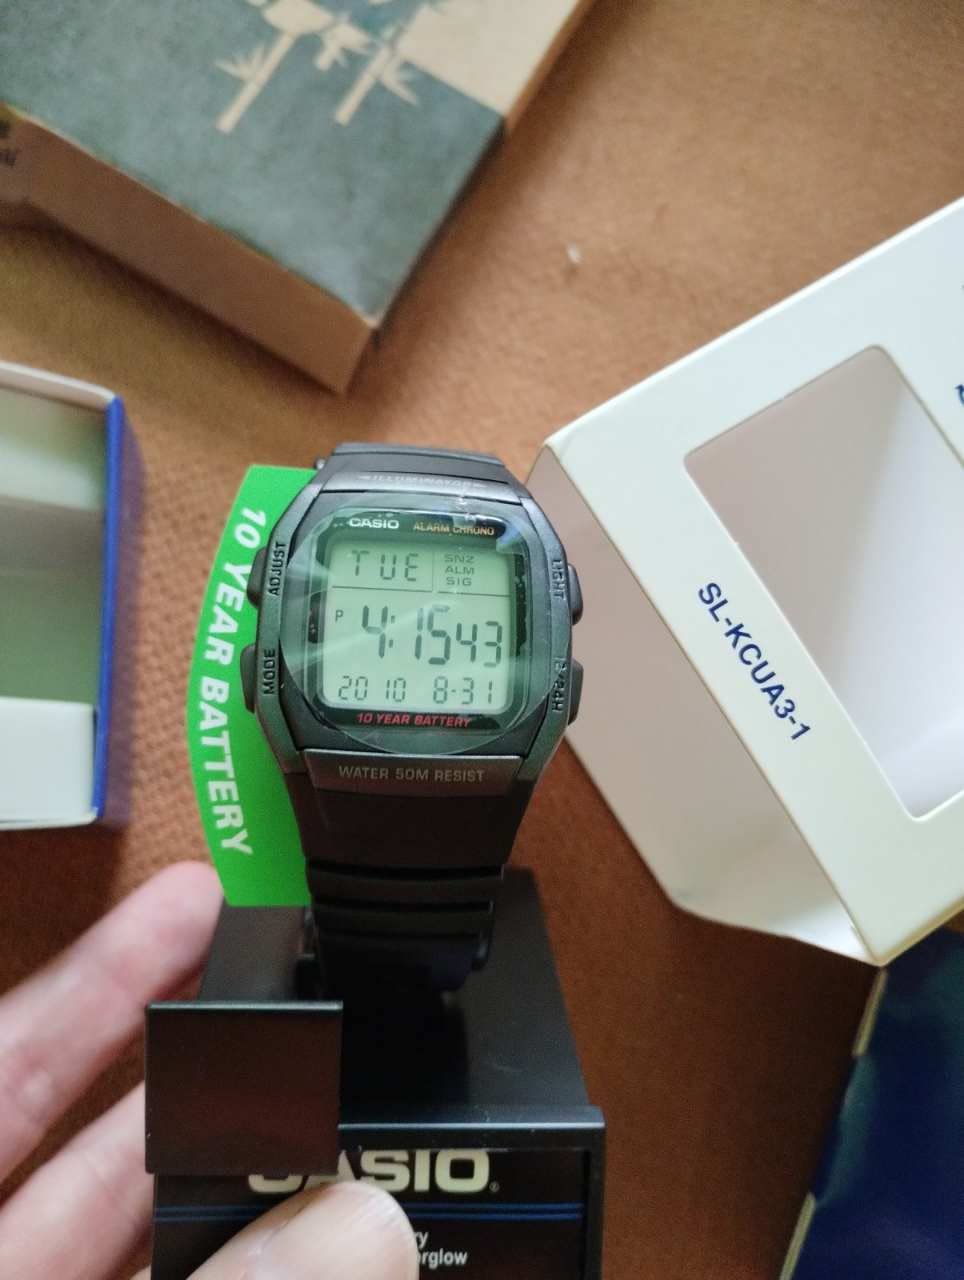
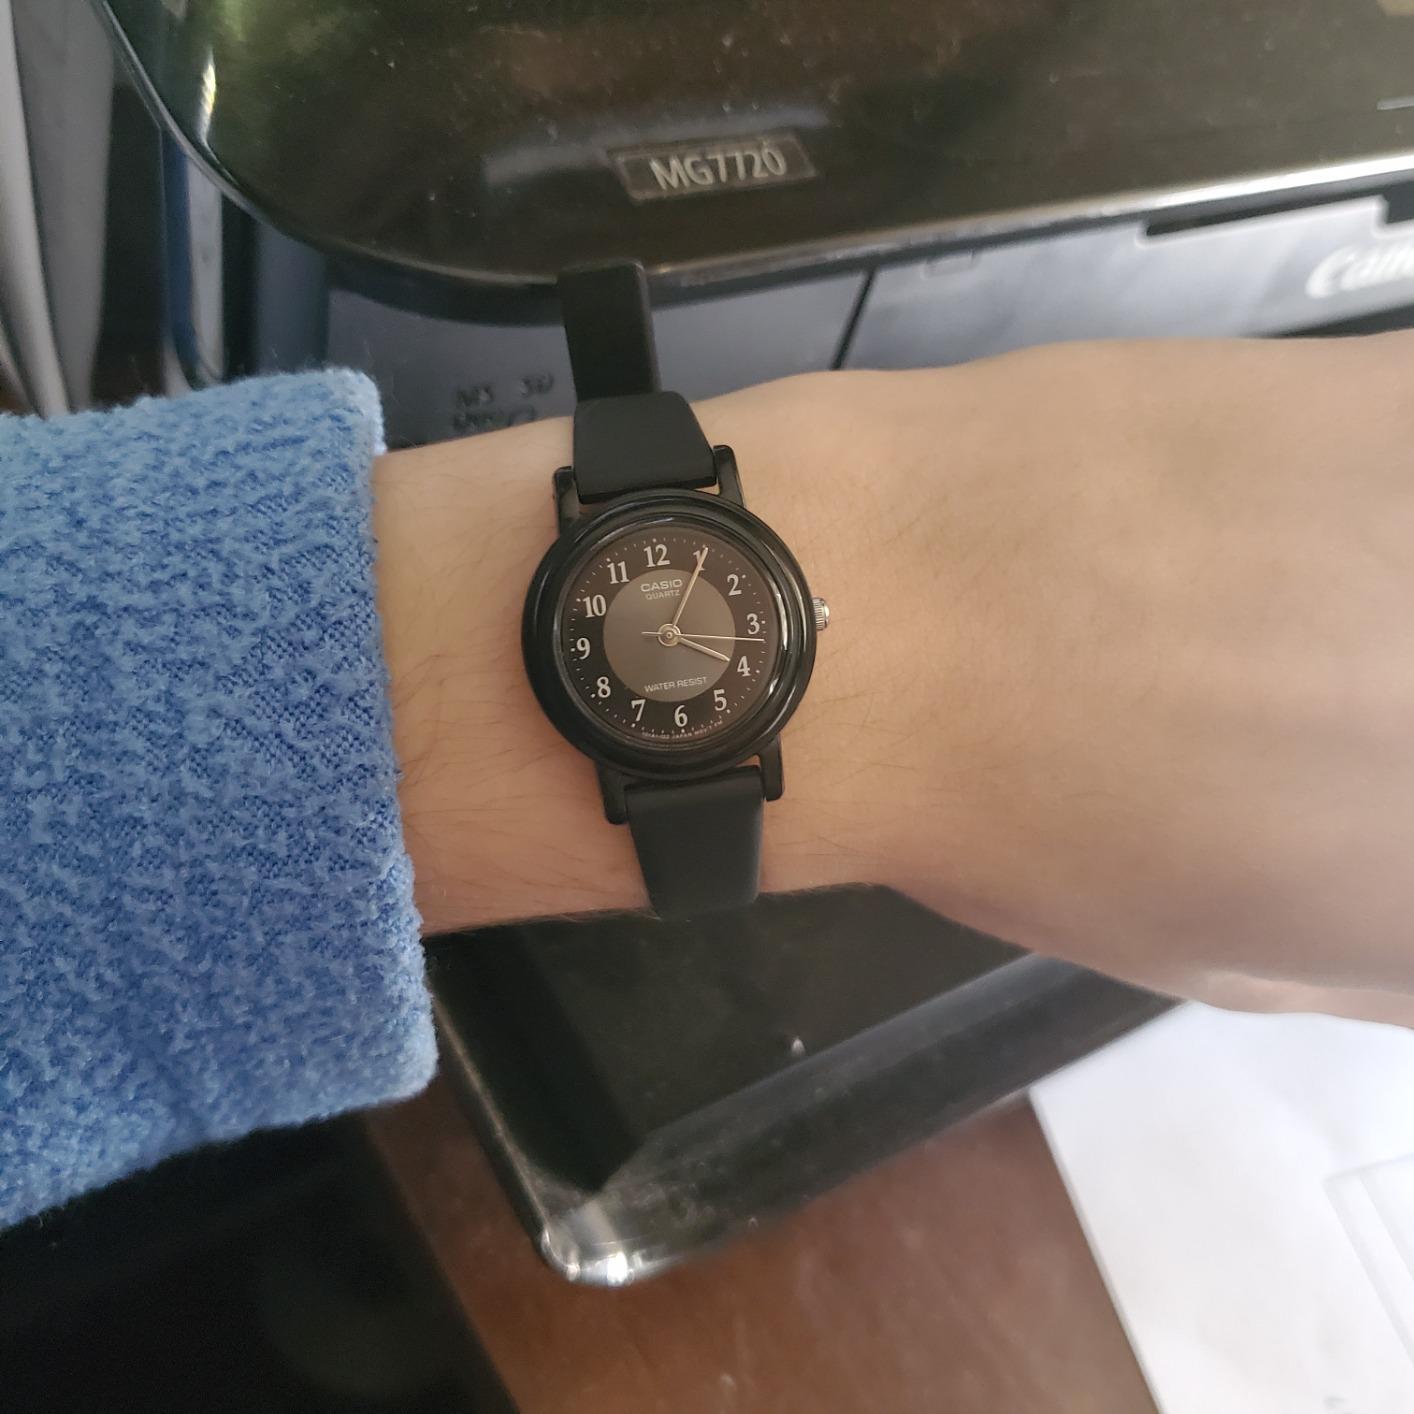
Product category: accessories_watch
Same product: no